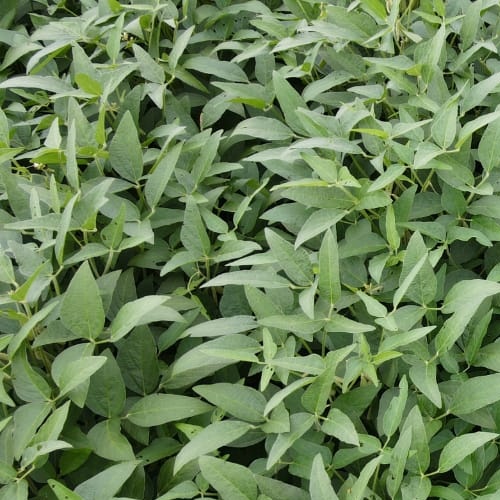
Label: Diabrotica_speciosa